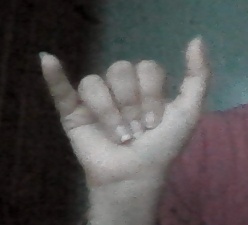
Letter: ya